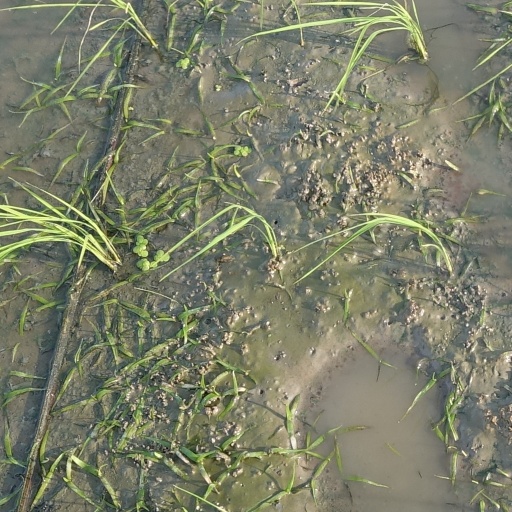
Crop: rice